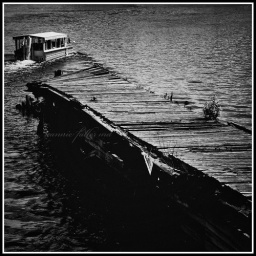
B&amp;amp;W conversion of a boat cruising along Charles river in Boston...